Stéphane Grappelli

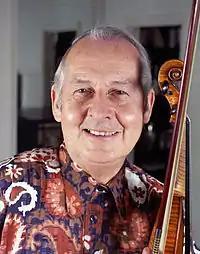
Stephane Grappelli in London

When the war was over, Reinhardt came to England for a reunion with Grappelli. They recorded some titles in London with the "English Quintette" during January and February 1946 for EMI and Decca, using a rhythm section consisting of English guitarists Jack Llewelyn and Alan Hodgkiss together with the Jamaican jazz bassist Coleridge Goode. Grappelli chose to remain in England, while Reinhardt returned to Paris before undertaking an only moderately successful visit to the United States, where he performed in a new style using an amplified archtop guitar with Duke Ellington's orchestra. On Reinhardt's return, he and Grappelli reunited periodically for concerts on occasions when the latter was visiting Paris; however, the pre-war Quintette was never re-formed. The pair also briefly toured Italy, where they were supported by an Italian rhythm section of piano, bass and drums; the tour was documented, with around 50 tracks recorded for an Italian radio station, about half of which can be heard on the album "Djangology" (released in 2005). This was to be the last set of recordings featuring the pair, with Reinhardt moving into a more bebop/modern jazz idiom and playing with younger French musicians prior to his early death in 1953, aged only 43.